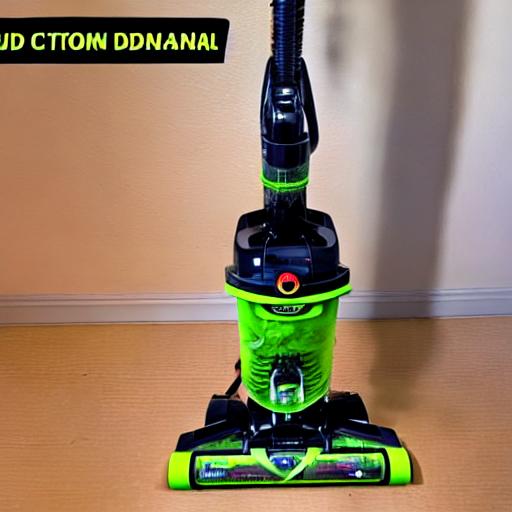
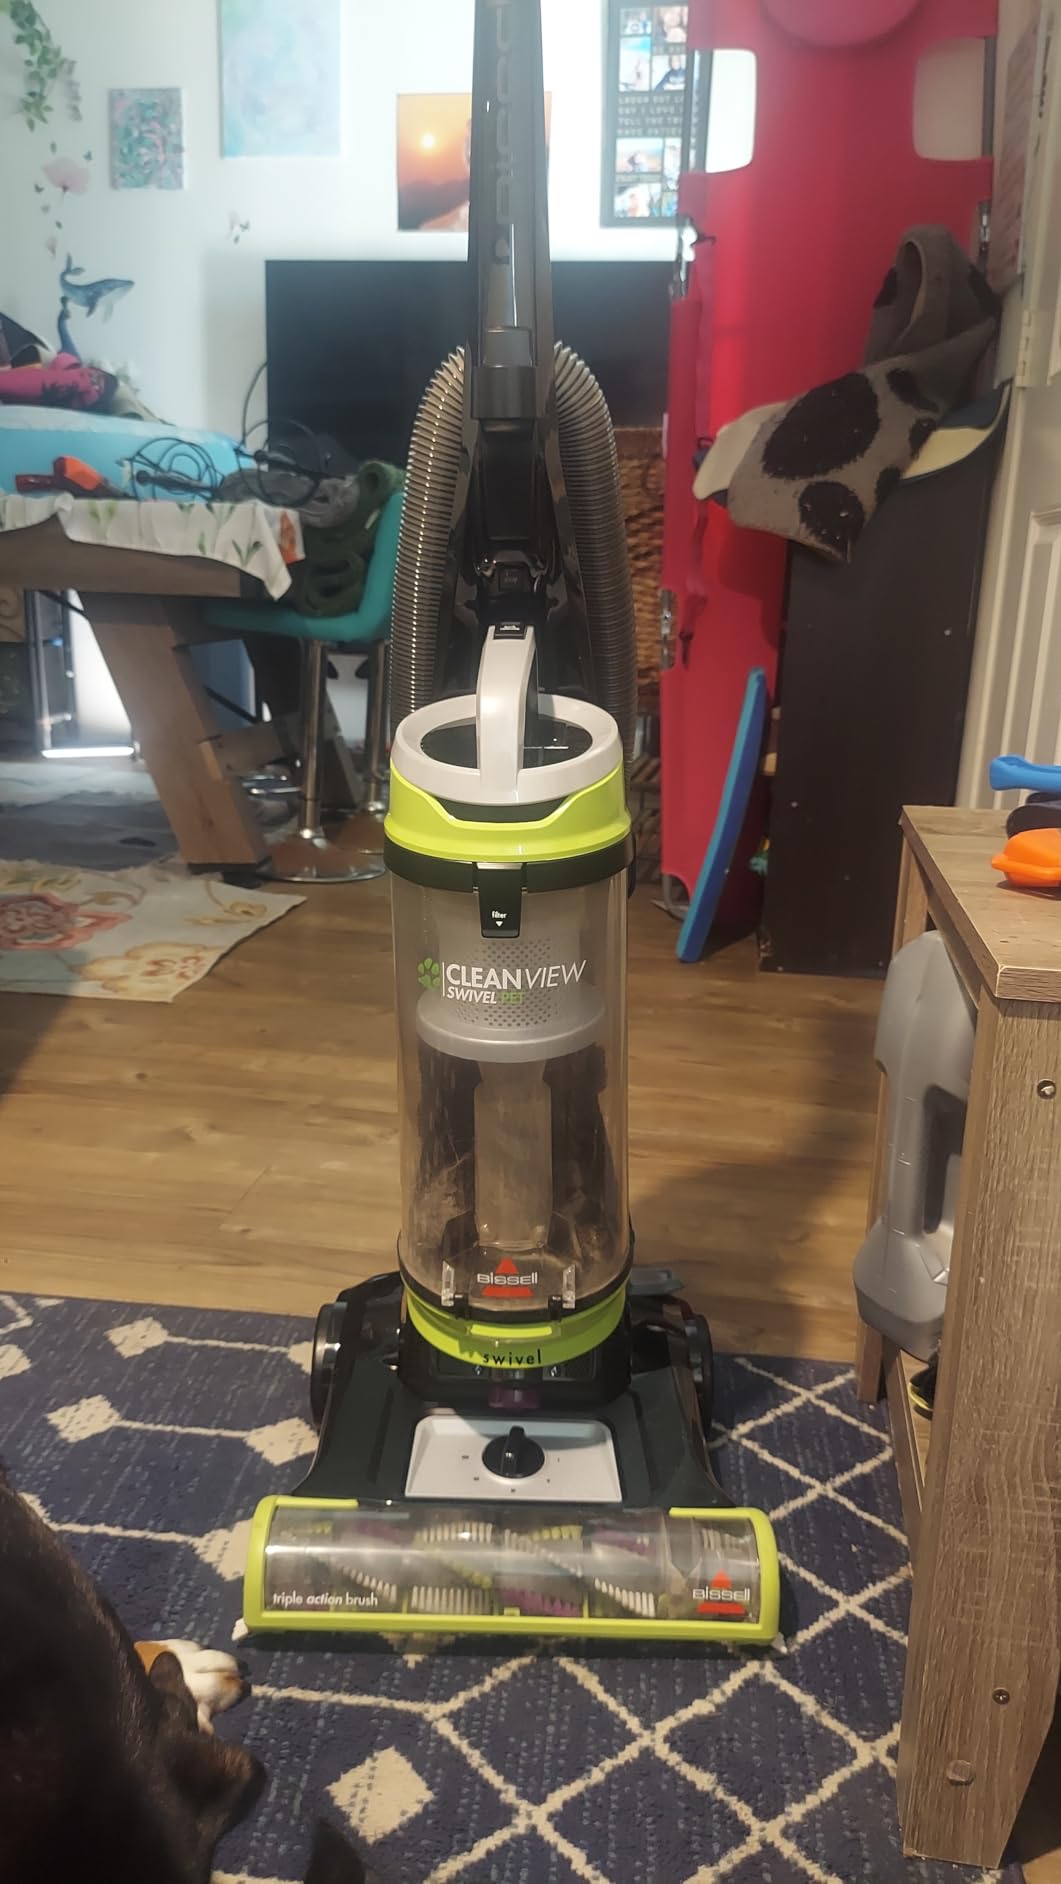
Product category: items_vacuum
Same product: no